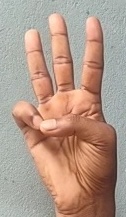
ASL sign: 6